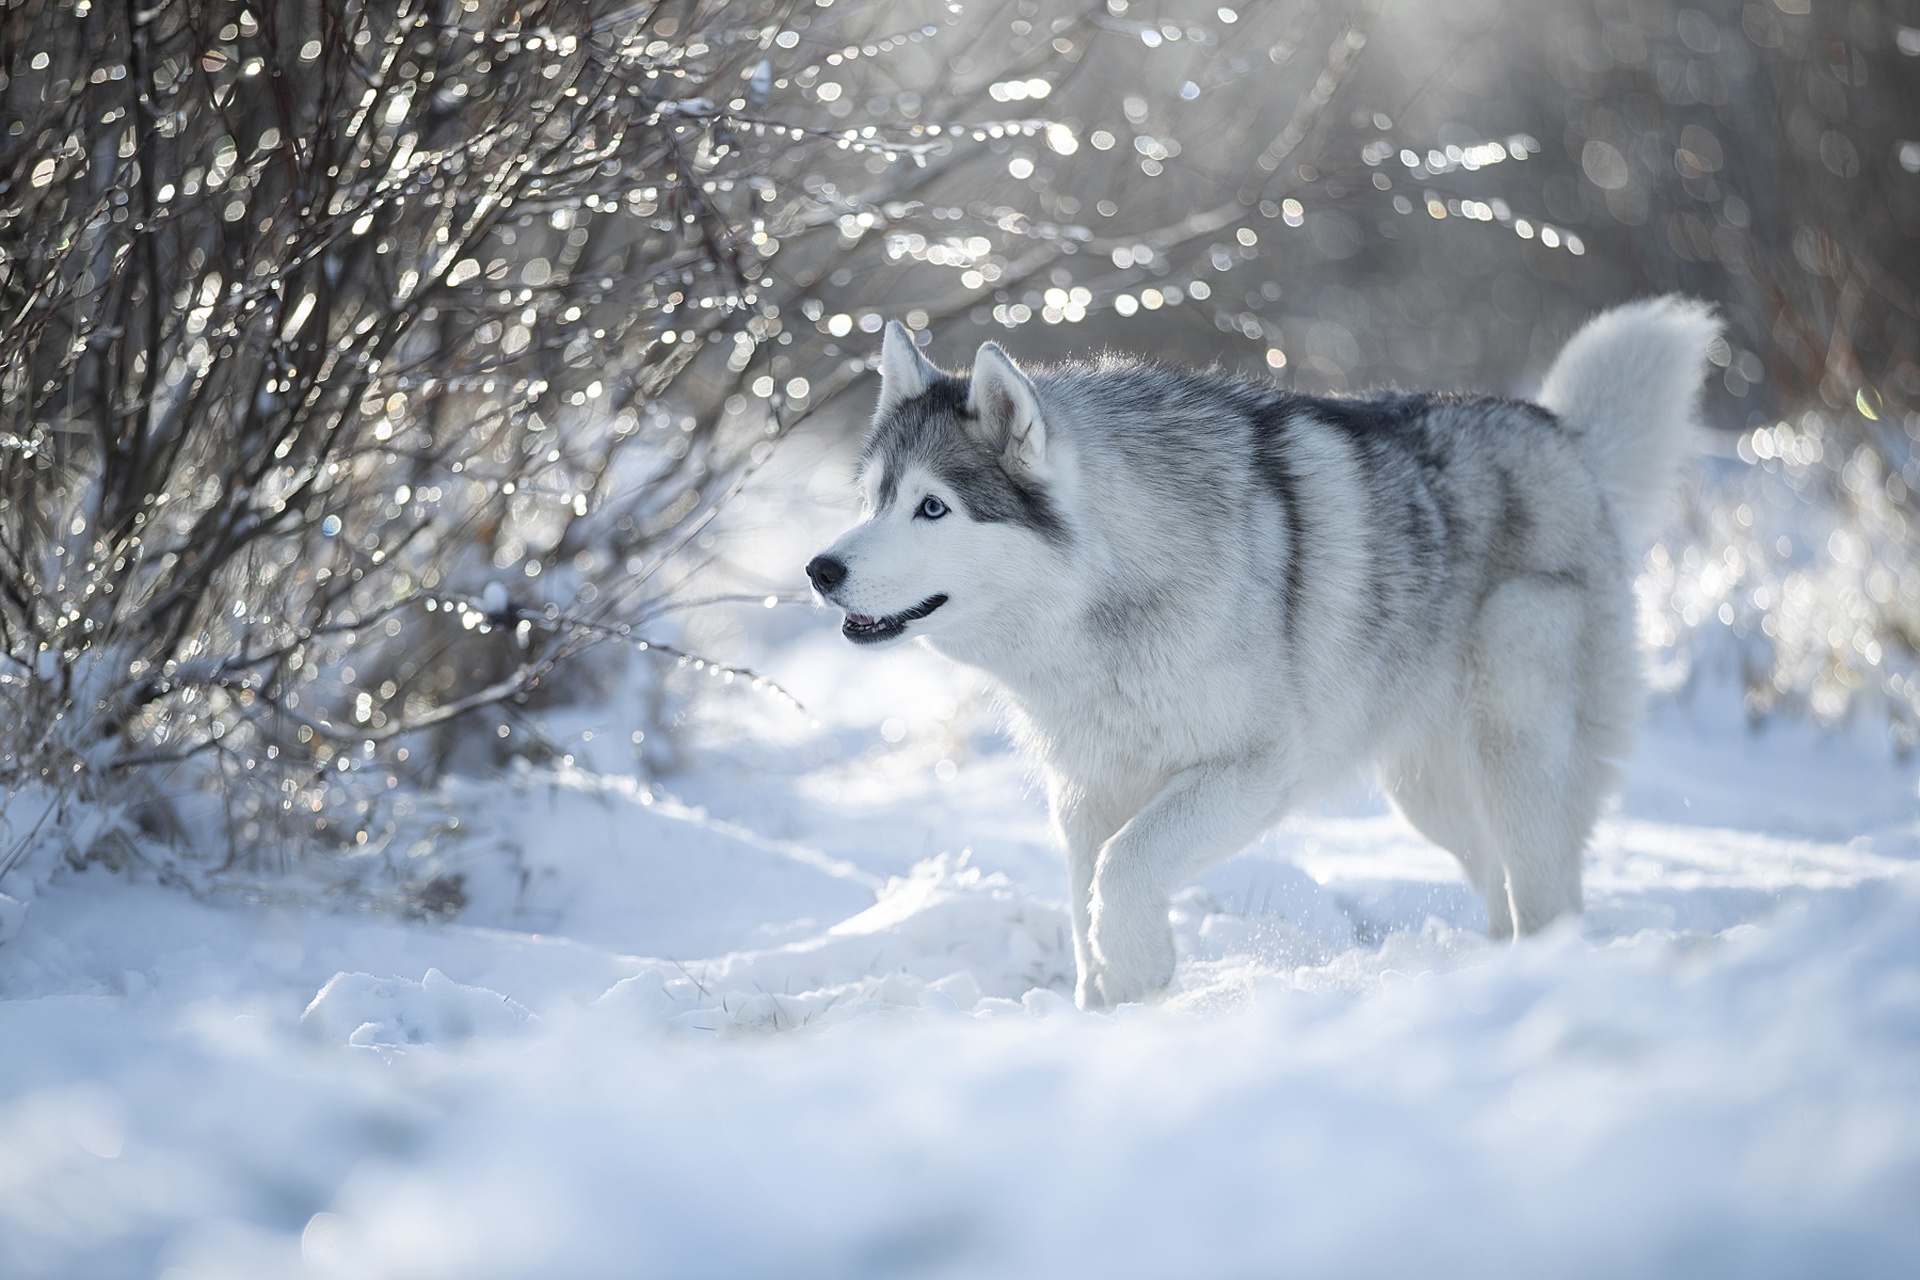
animals, dog, snow, carnivore, dog breed, wolf, sled dog, freezing, winter, electric blue, tree, canis, siberian husky, canidae, sporting group, twig, canis lupus tundrarum, sky, slope, glacial landform, working dog, frost